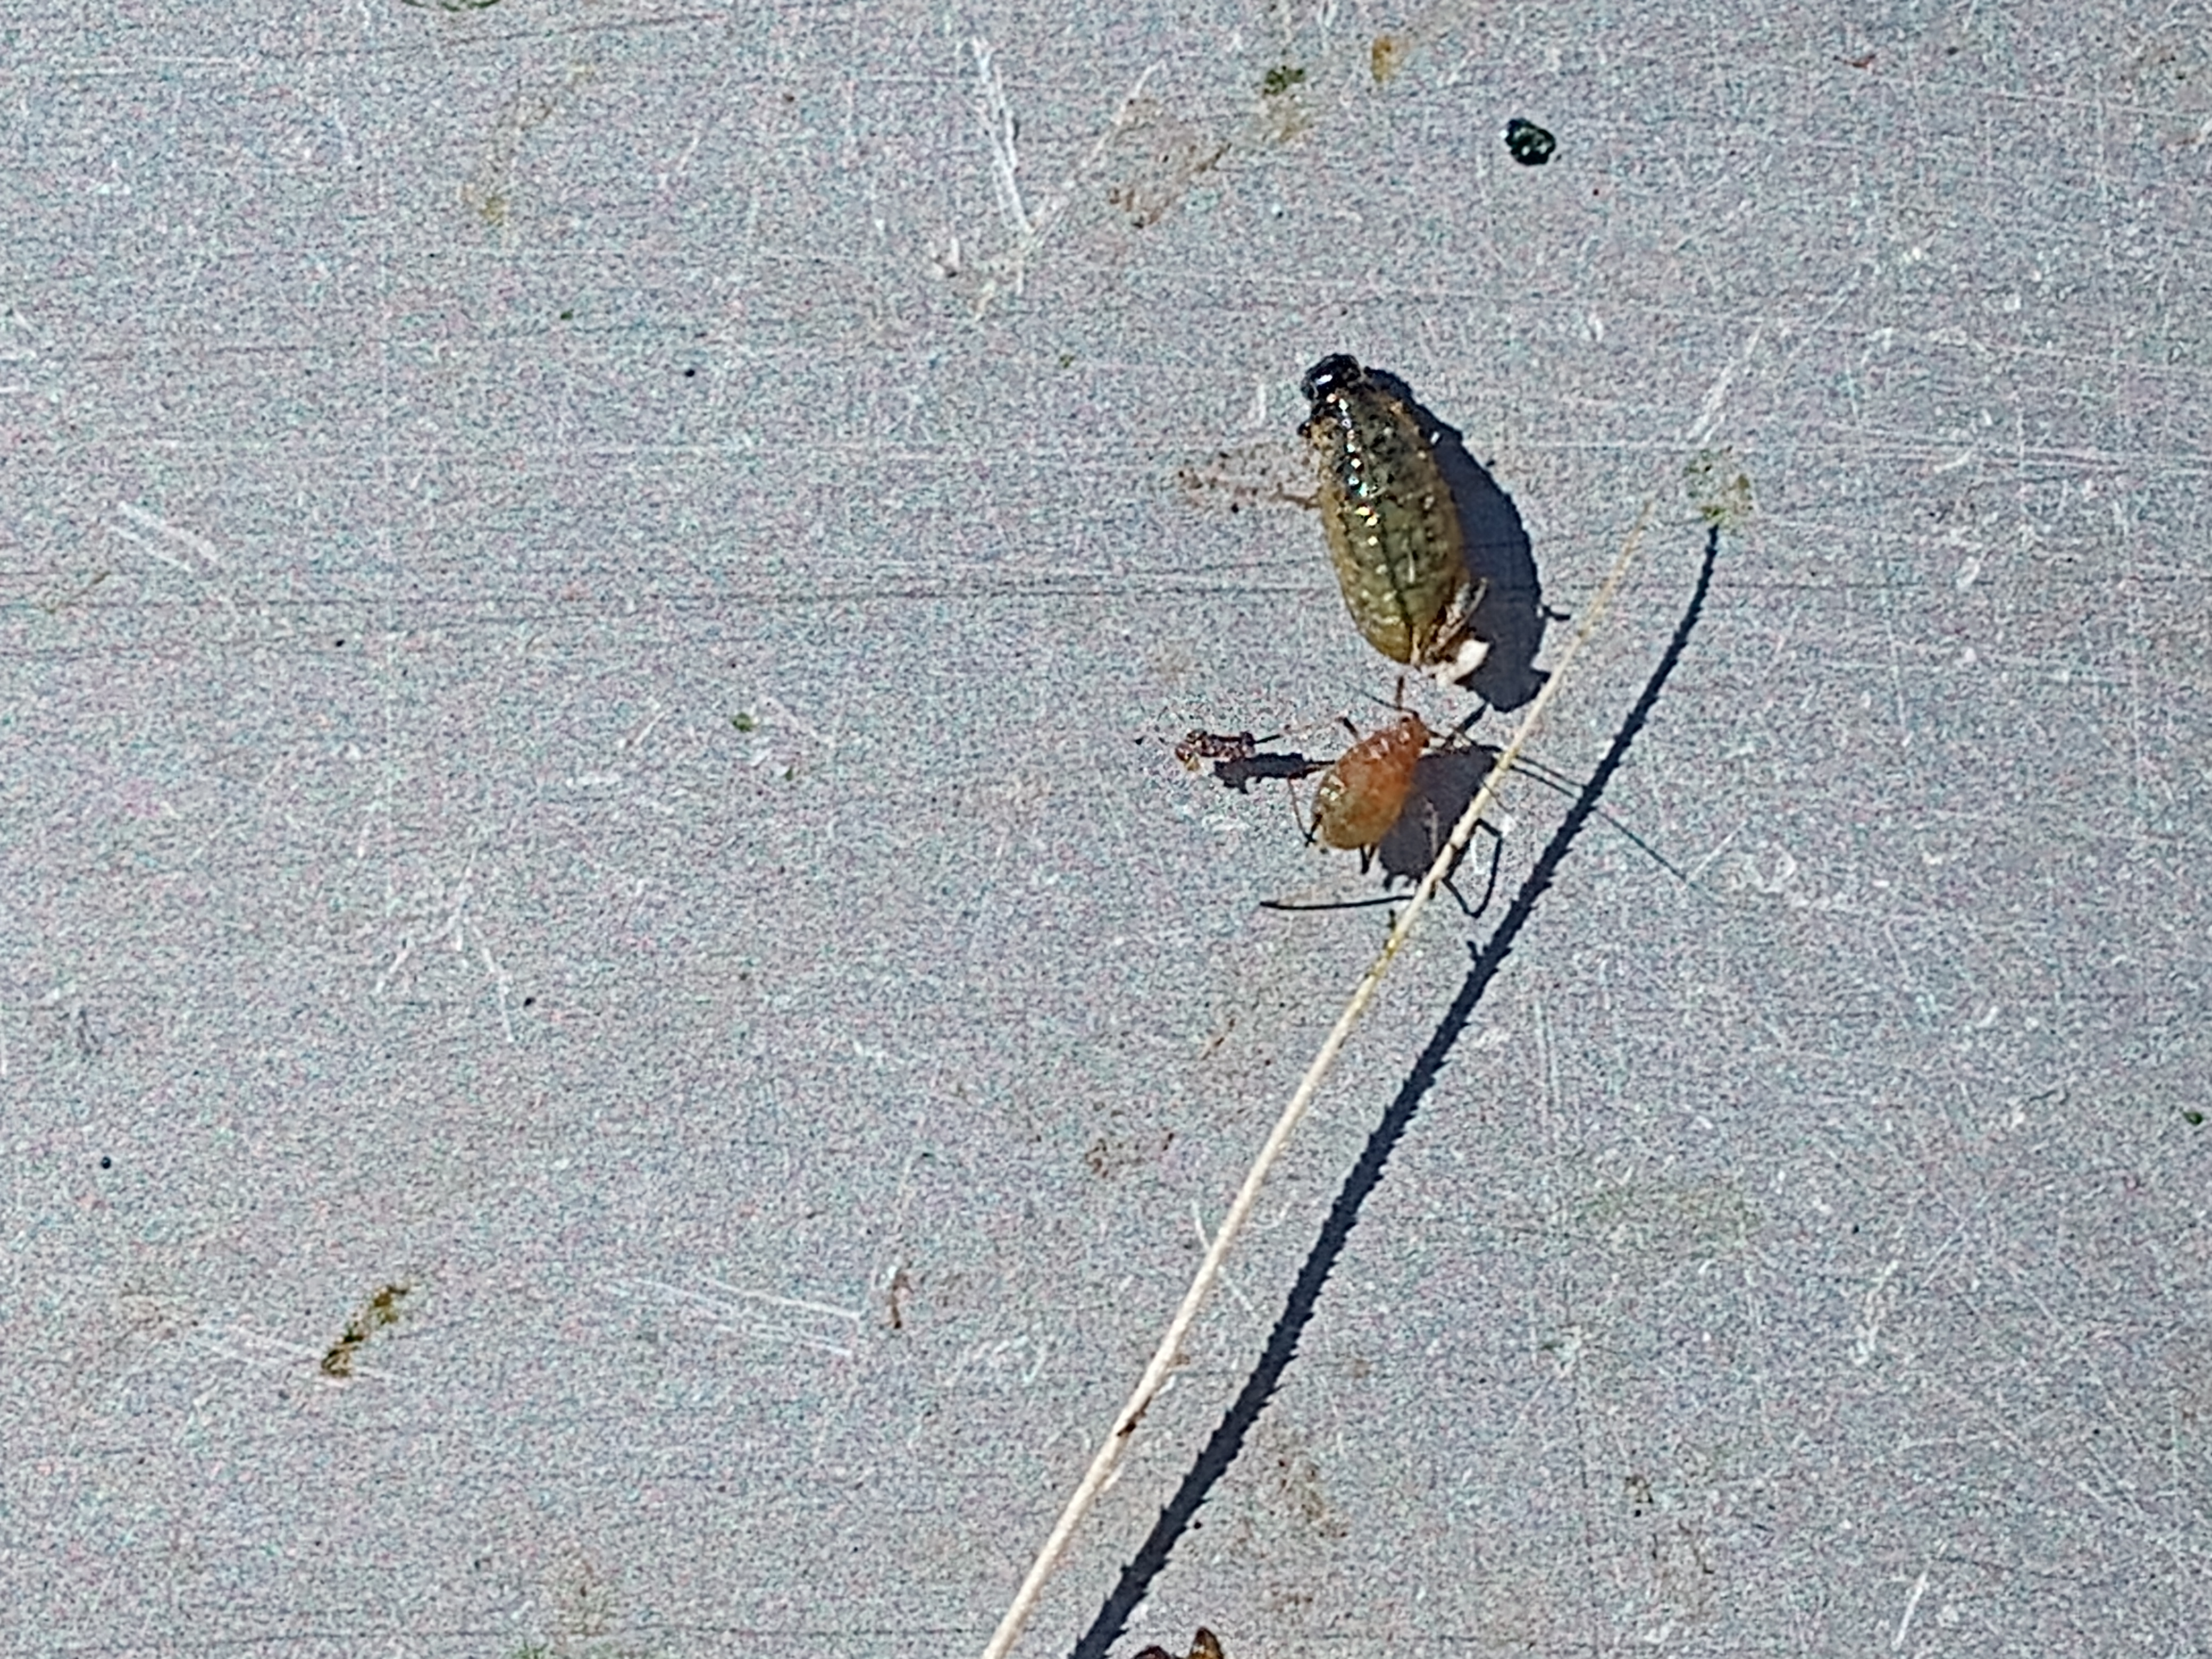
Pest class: predators